Theodore Komnenos Doukas

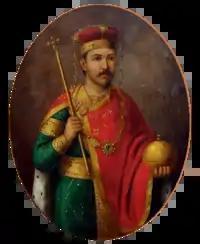
Modern representation of Bulgarian Emperor John Asen II

John Vatatzes initially reacted to Theodore's proclamation as emperor by offering to recognize him as a sort of viceroy in his lands, but Theodore rejected this and publicly assumed the full titulature of the Byzantine emperors, as ""basileus" and "autokrator" of the Romans". Theodore's coronation deepened the rift between the western Greeks and Nicaea, which once again was expressed in the ecclesiastic sphere. At first, the Nicaeans tried to limit the blame to Chomatianos: though writing respectfully of Theodore himself, Patriarch Germanus II expressed his indignation at the presumption of Chomatianos in usurping the patriarchal privilege of crowning an emperor, while Chomatianos claimed that, as the successor of the ancient see of Justiniana Prima, he was an independent prelate and had the authority to do so.